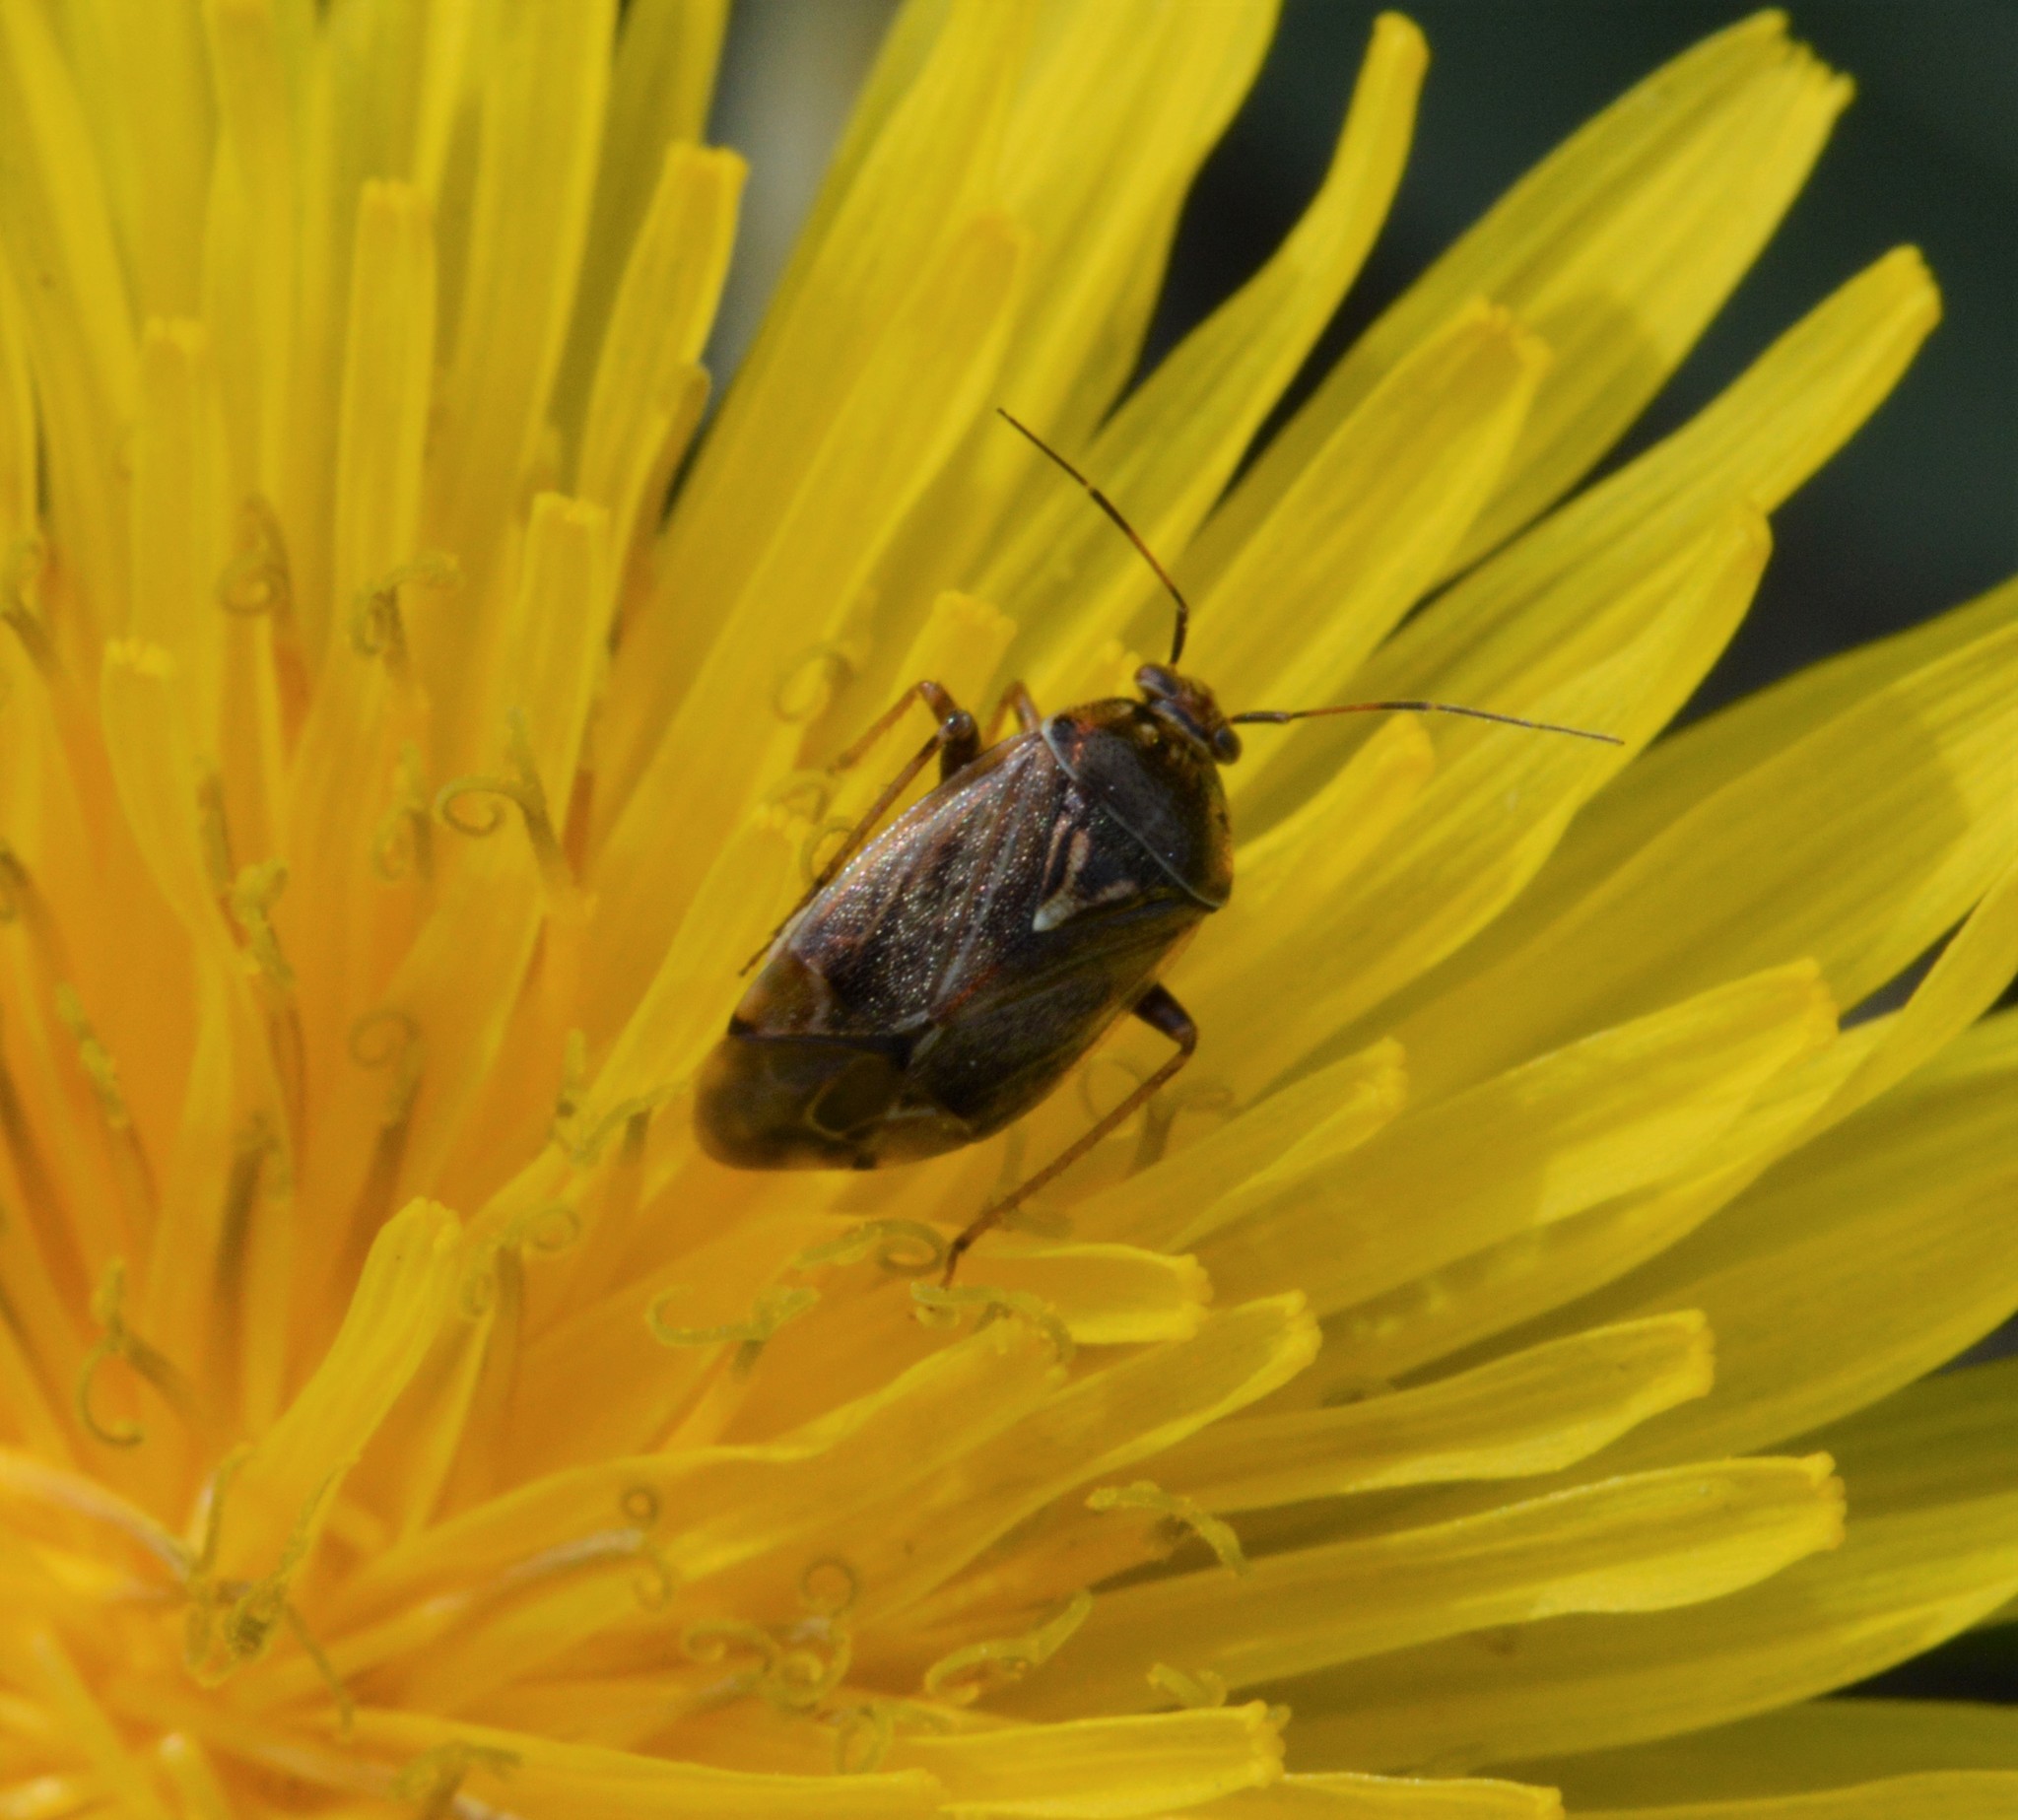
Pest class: lygus_bug